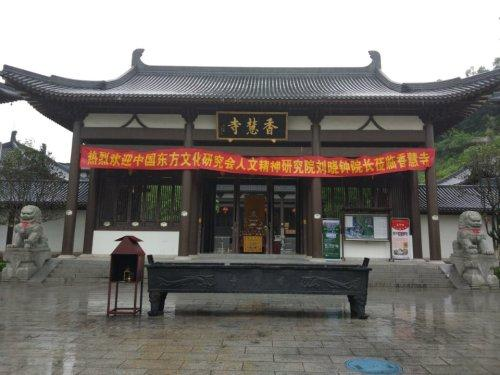
地标名称：香慧寺